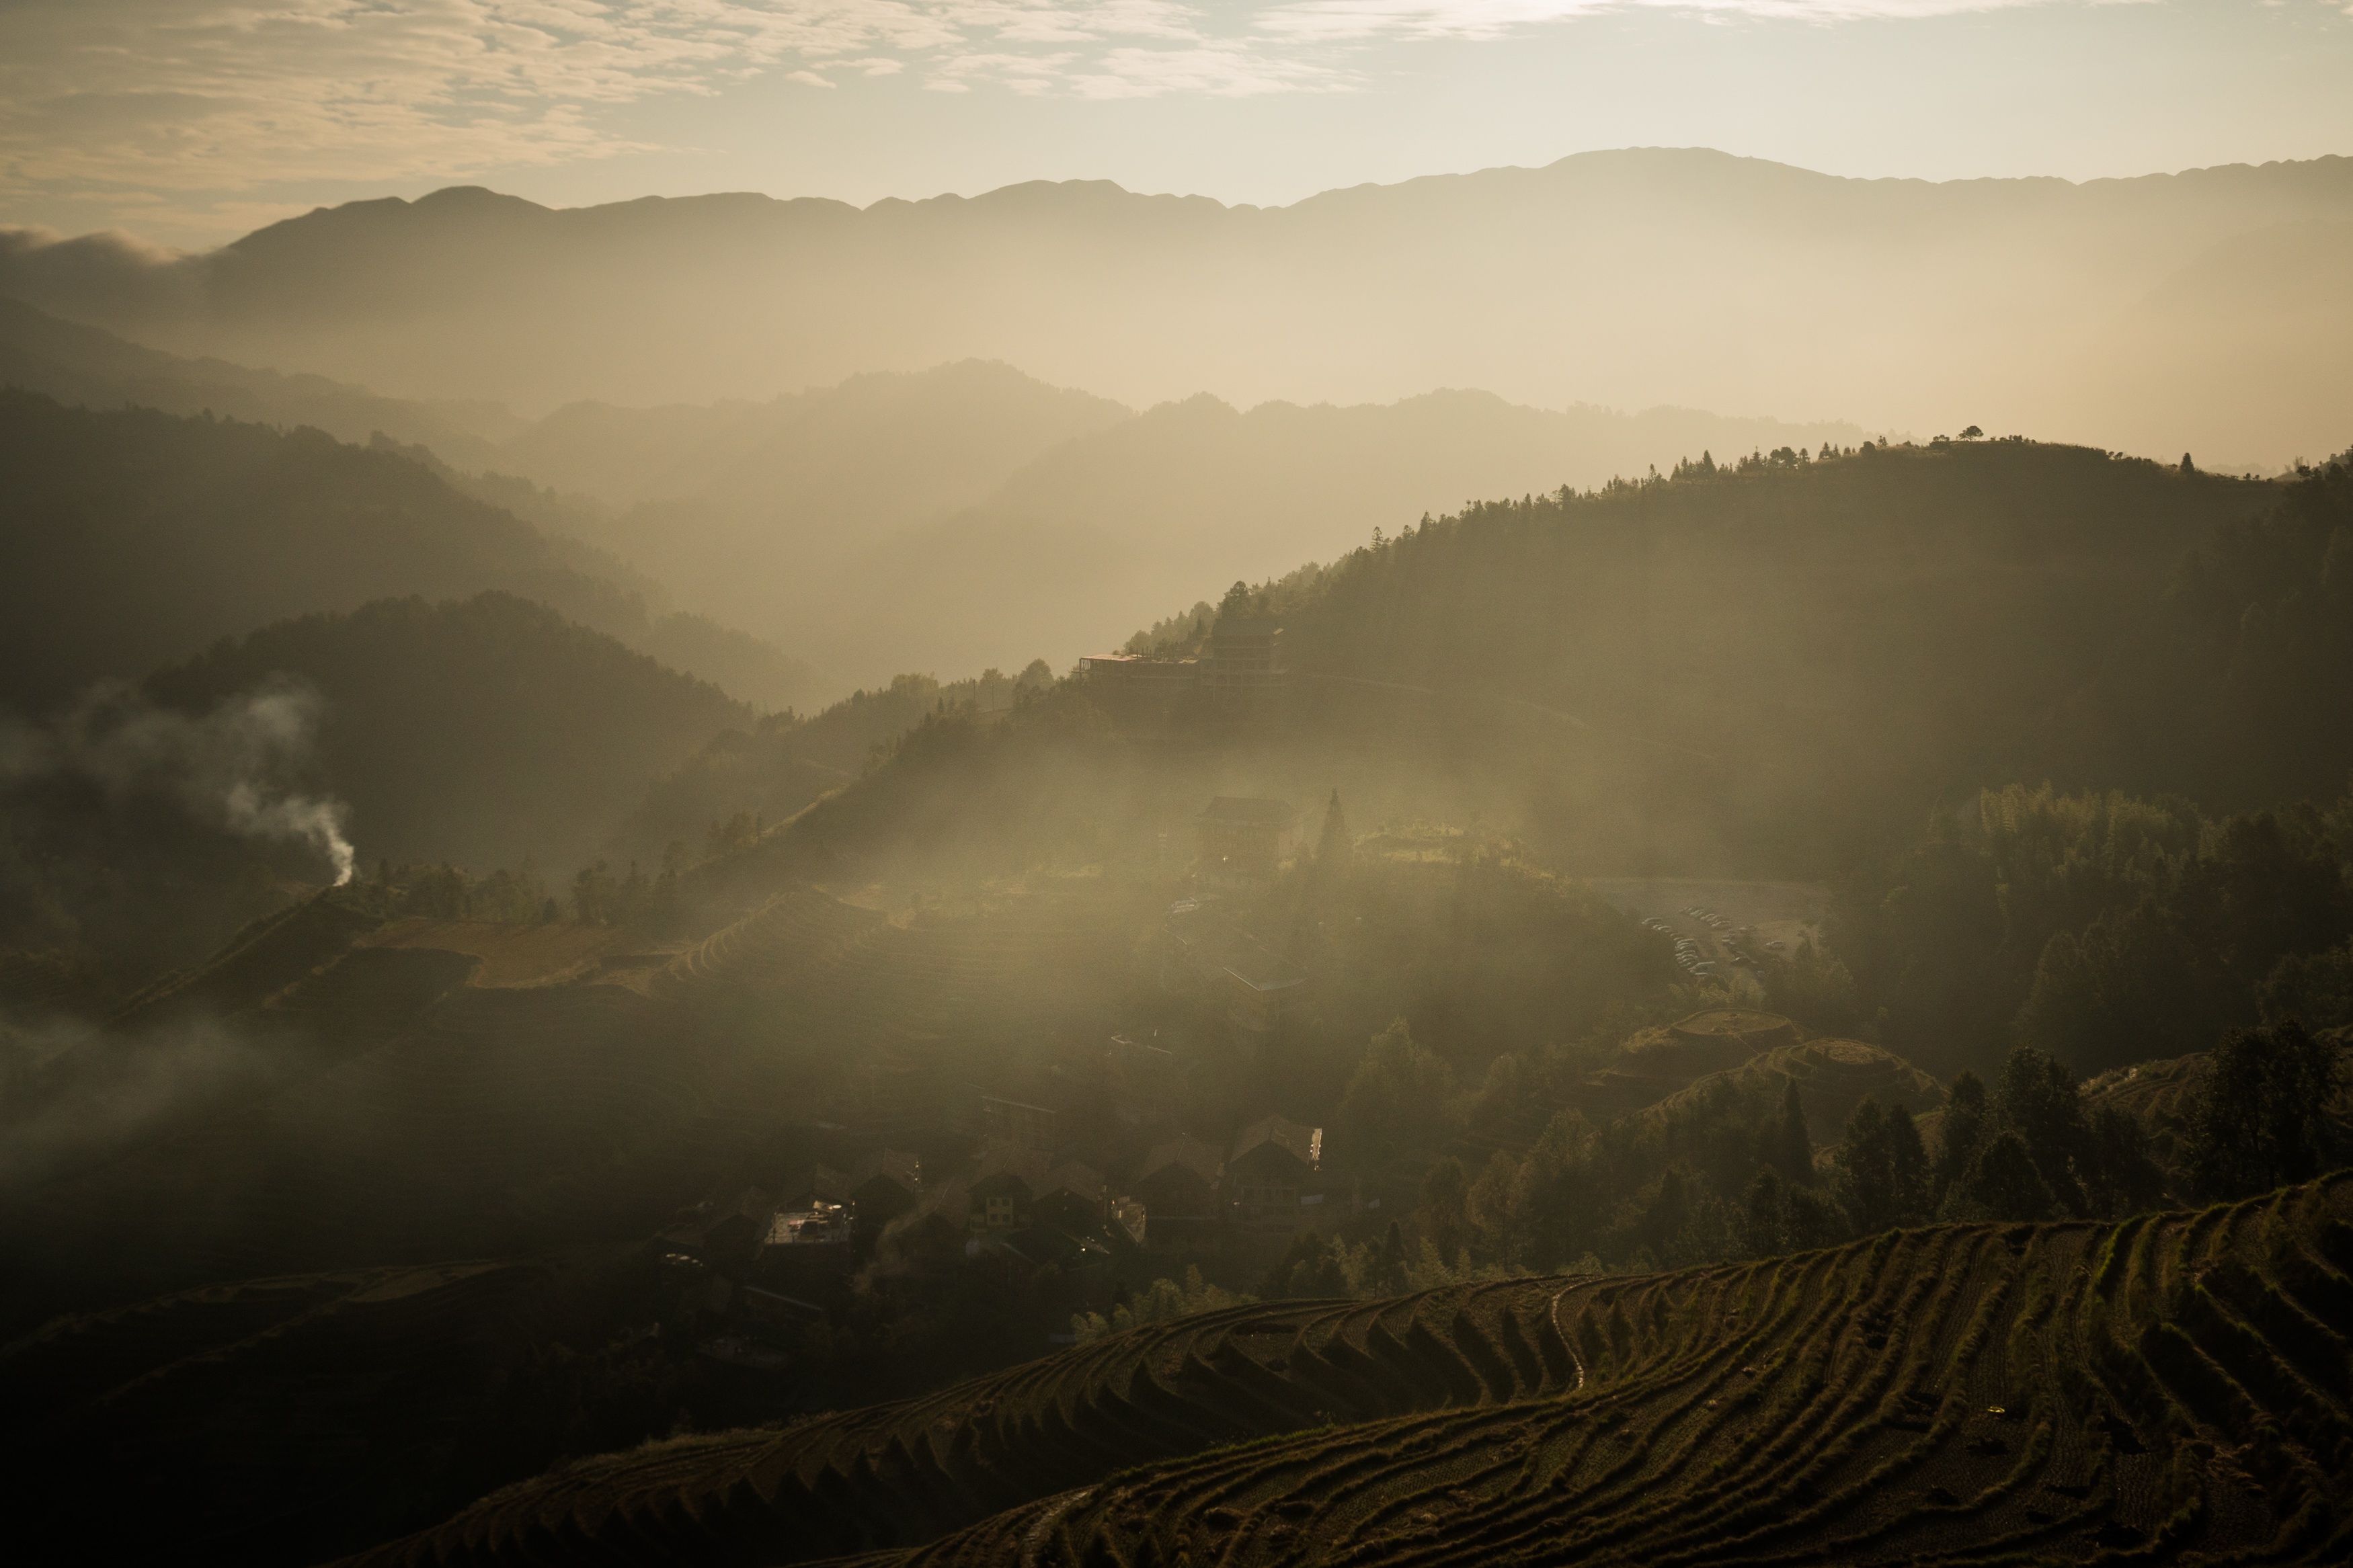
landscape, nature, forest, wilderness, mountain, cloud, fog, sunrise, sunset, mist, sunlight, morning, hill, dawn, atmosphere, valley, mountain range, dusk, evening, weather, haze, plateau, landform, geographical feature, atmospheric phenomenon, mountainous landforms